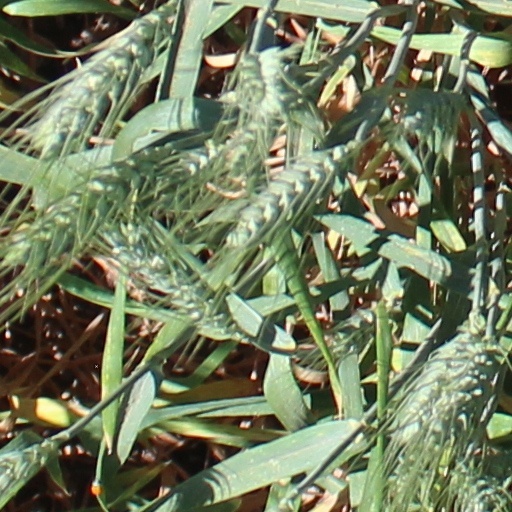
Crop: wheat